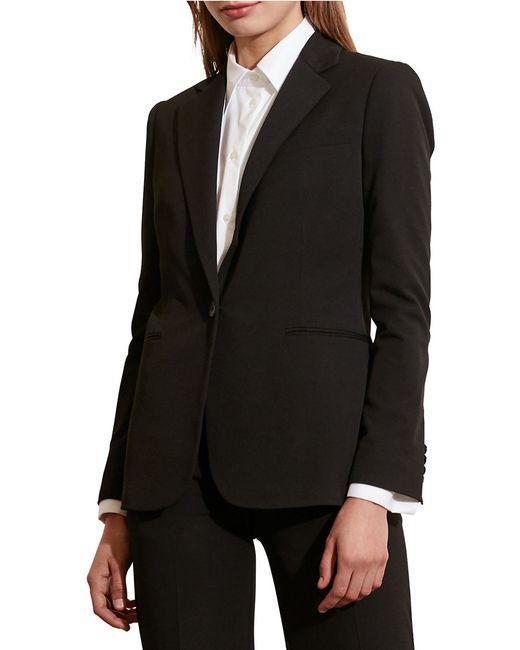
Bürokleidung schwarzer Mantel und Hose für Frauen